Drive wheel

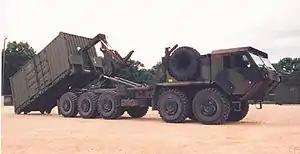
U.S. Army's Oshkosh 10x10 M1075 Palletized Load System (PLS)

A rare example of front wheel drive was the Opperman Motocart. This slow-speed agricultural and light freight vehicle was a tricycle with the front wheel carrying a large tractor tyre. The wheel was powered by a small single cylinder Douglas engine carried on the front mono fork that formed the steering gear.